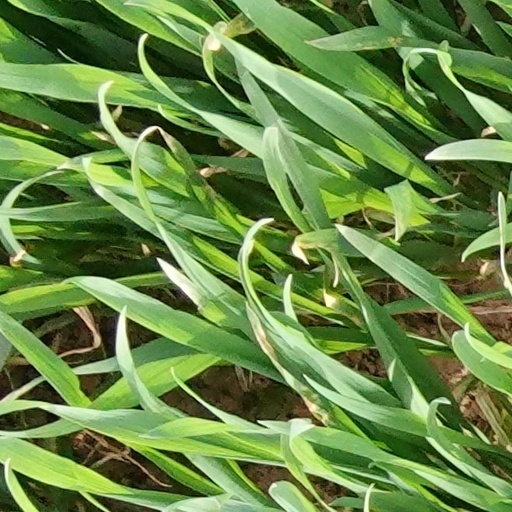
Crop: wheat